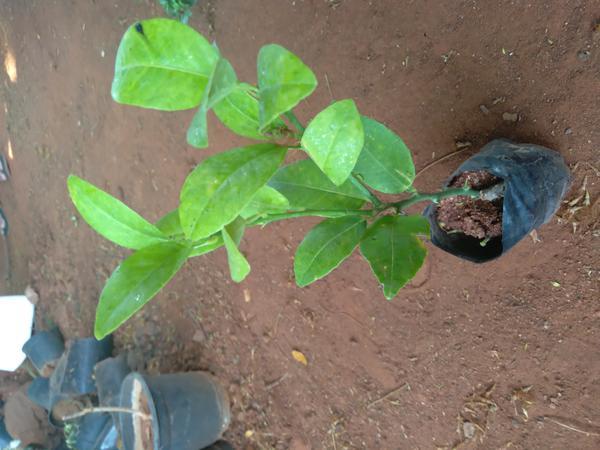
Plant: Lemon